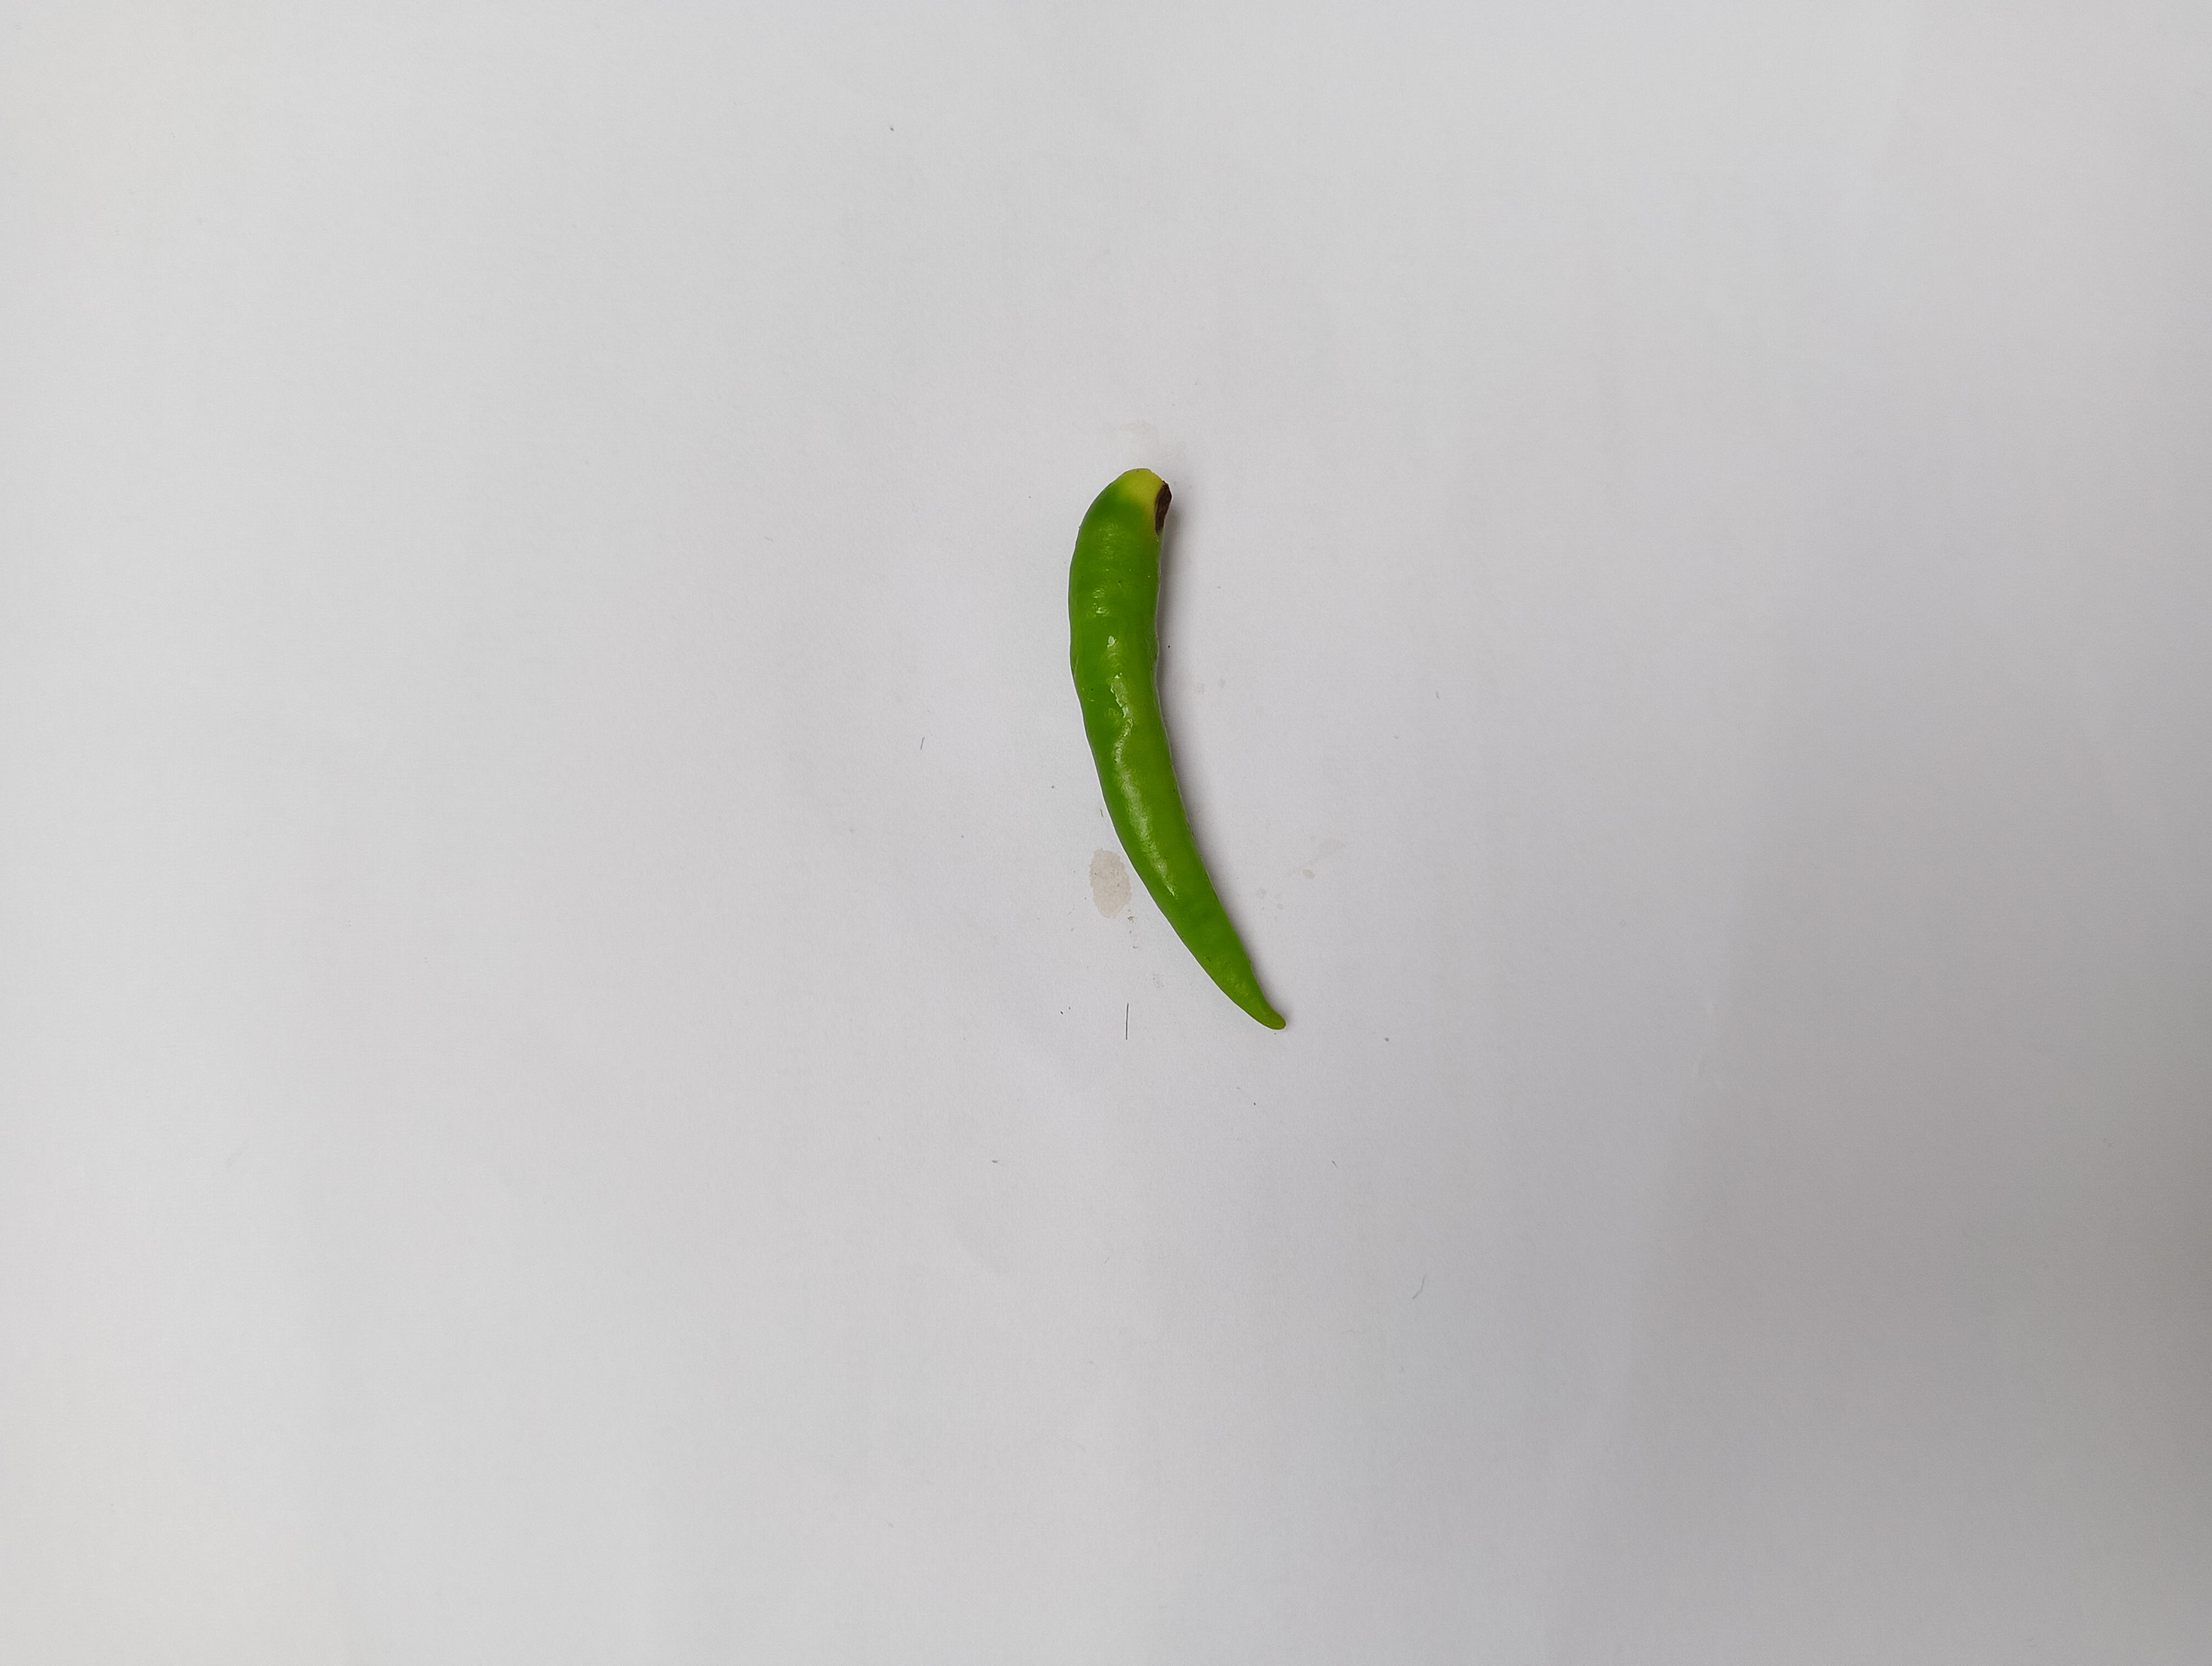
Label: Green Chili